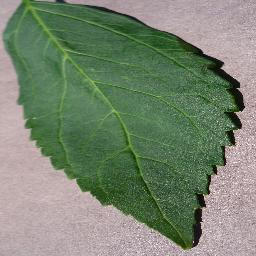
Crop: cherry
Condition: (including_sour)_healthy